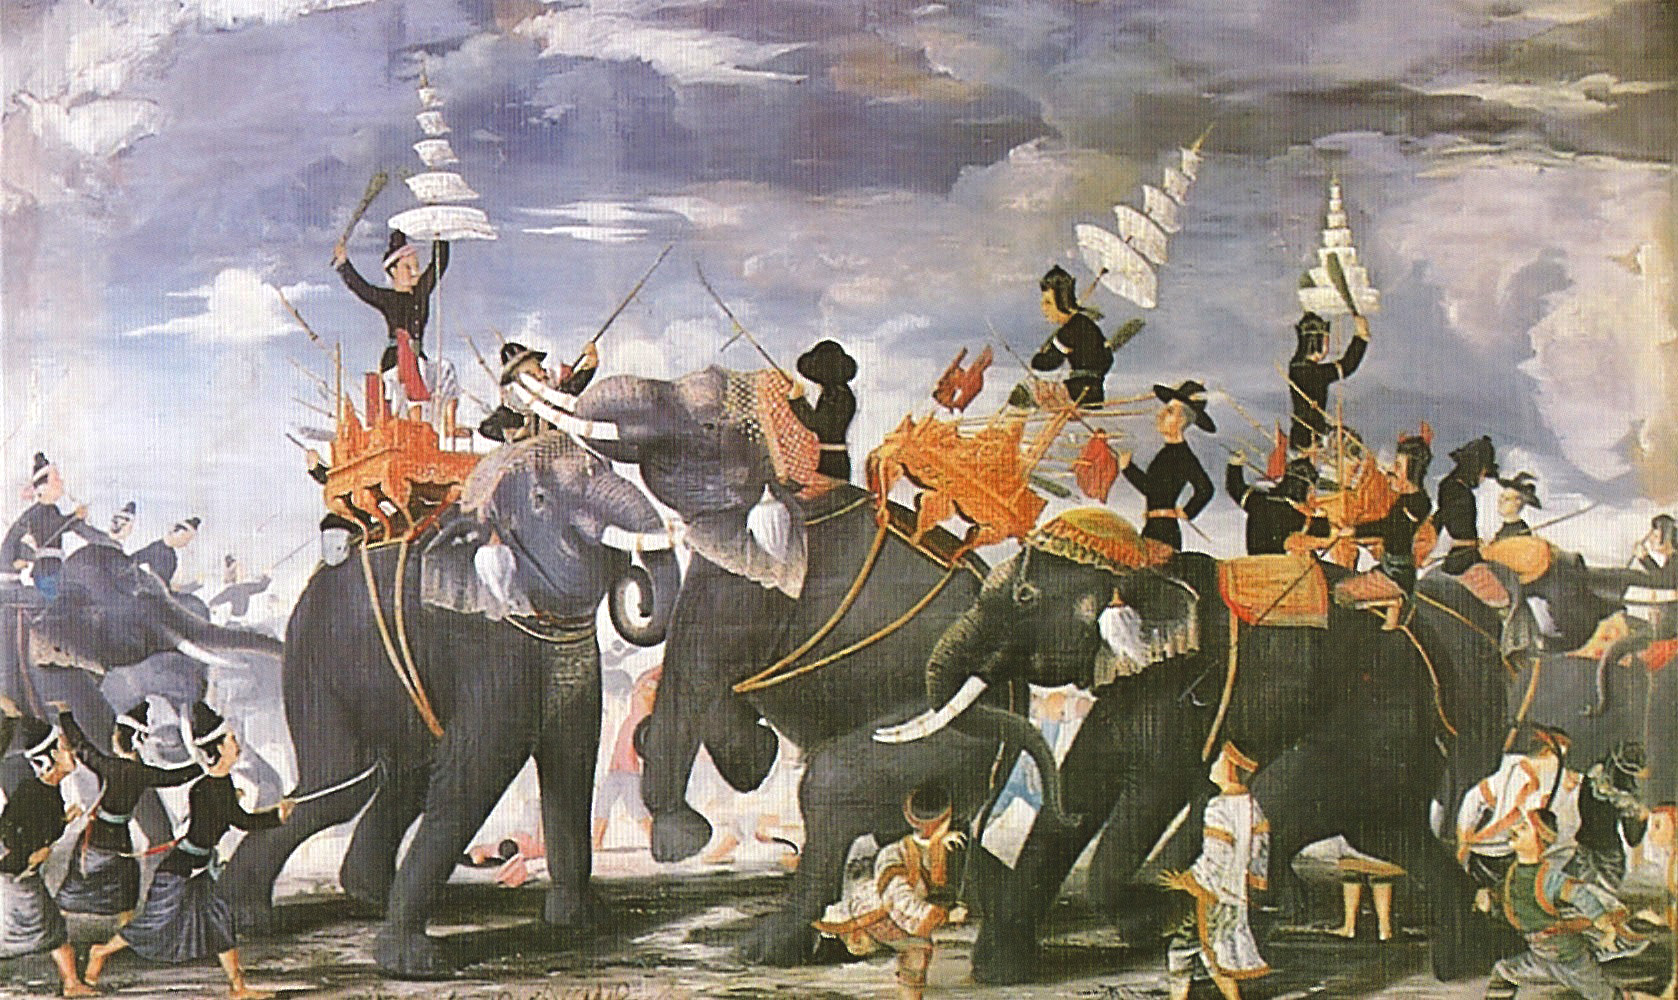
สมเด็จพระมหาจักรพรรดิ

infobox royalty
| birth_date = พ.ศ. 2048
| death_date = พ.ศ. 2111 (63 พรรษา)
| father = สมเด็จพระรามาธิบดีที่ 2
| spouse-type = พระอัครมเหสี
| spouse = พระสุริโยทัย
| issue = พระราเมศวร (พระราชโอรสในสมเด็จพระมหาจักรพรรดิ)|พระราเมศวร สมเด็จพระมหินทราธิราช พระวิสุทธิกษัตรีย์ พระบรมดิลก พระเทพกษัตรีย์ พระแก้วฟ้า พระศรีเสาวราช
| dynasty = ราชวงศ์สุพรรณภูมิ|สุพรรณภูมิ
| succession = พระมหากษัตริย์ไทย|พระเจ้ากรุงศรีอยุธยา
| reign-type = ครองราชย์
| reign = พ.ศ. 2091-2111 (20 ปี)
| enthronement = พ.ศ. 2091
| predecessor = ขุนวรวงศาธิราช
| successor = สมเด็จพระมหินทราธิราช
สมเด็จพระมหาจักรพรรดิราชกิจจานุเบกษา, รายนามแลพระนามผู้ที่ทำลับแลไฟ ทรงพระราชอุทิศในพระเจ้าแผ่นดิน ในพระราชกุศลบรรจบรอบเถลิงถวัลยราชสมบัติ ครบ ๒๕ ปี, เล่ม ๑๐ ตอนที่ ๓๐ หน้า ๓๑๙, ๒๒ ตุลาคม ๑๑๒ หรือ พระเจ้าช้างเผือก หรือพระนามเดิม พระเทียรราชา เป็นพระมหากษัตริย์รัชกาลที่ 15 แห่งอาณาจักรอยุธยา ระหว่างปี พ.ศ. 2091 - 2111 พระองค์ขึ้นครองบัลลังก์จากการสนับสนุนของ ขุนพิเรนทรเทพ และขุนนางผู้สนับสนุนของเขาซึ่งได้ทำรัฐประหารโดยการสังหารผู้แย่งชิงบัลลังก์คือ ขุนวรวงศาธิราช และ นางพระยาแม่อยู่หัวศรีสุดาจันทร์Chakrabongse, C., 1960, Lords of Life, London: Alvin Redman Limited
== พระราชประวัติ ==
สมเด็จพระมหาจักรพรรดิ เสด็จพระราชสมภพราว พ.ศ. 2048 ทรงมีพระนามเดิมว่า พระเทียรราชา สันนิษฐานว่าเป็นพระราชโอรสของสมเด็จพระรามาธิบดีที่ 2 อันประสูติจากพระสนม และเป็นพระอนุชาต่างพระราชมารดากับสมเด็จพระบรมราชาธิราชที่ 4 และสมเด็จพระไชยราชาธิราช"นามานุกรมพระมหากษัตริย์ไทย", หน้า 105
ด้านชีวิตครอบครัว ได้อภิเษกสมรสกับพระสุริโยทัย และมีพระราชโอรสธิดา 5 พระองค์คือ พระราเมศวร (พระราชโอรสในสมเด็จพระมหาจักรพรรดิ)|พระราเมศวร สมเด็จพระมหินทราธิราช พระวิสุทธิกษัตรีย์ พระบรมดิลก และพระเทพกษัตรี นอกจากนี้ยังอาจจะมีพระสนมอีก เพราะปรากฏพระนาม พระศรีเสาวราช พระแก้วฟ้า เป็นพระราชโอรสและพระราชธิดาของพระองค์ด้วยในชั้นหลัง
ปี พ.ศ. 2089 หลังถวายพระเพลิงพระบรมศพสมเด็จพระไชยราชาธิราชแล้ว พระเทียรราชาทรงลี้ภัยออกผนวชอยู่วัดราชประดิษฐานตลอดรัชสมัยสมเด็จพระยอดฟ้าและขุนวรวงศาธิราช ครั้งนั้นสมเด็จพระมหาธรรมราชาธิราช|ขุนพิเรนทรเทพได้ร่วมกับเจ้าพระยาศรีธรรมาโศกราช|ขุนอินทรเทพ เจ้าพระยามหาเทพ|หมื่นราชเสน่หา (ในราชการ) และหลวงศรียศ ปรึกษากันว่าแผ่นดินเป็นทุรยศ ควรจับขุนวรวงศาธิราชไปประหารชีวิตเสีย แล้วให้พระเทียรราชาซึ่งทรงผนวชอยู่เป็นพระเจ้าแผ่นดินแทน จึงพากันไปเข้าเฝ้าพระเทียรราชา กราบทูลแผนการให้ทรงทราบ ก็ทรงเห็นด้วย ฝ่ายขุนอินทรเทพ หมื่นราชเสน่หา และหลวงศรียศ เห็นว่าควรเสี่ยงเทียนว่าพระเทียรราชามีพระบารมีมากกว่าขุนวรวงศาธิราชหรือไม่ ขุนพิเรนทรเทพไม่เห็นชอบ แต่พระเทียรราชาทรงเห็นด้วย ค่ำวันนั้นทั้งหมดจึงไปยังพระอุโบสถวัดป่าแก้วเพื่อทำพิธีเสี่ยงทาย"พระราชพงศาวดารกรุงศรีอยุธยา ฉบับพันจันทนุมาศ (เจิม)", หน้า 67 เมื่อจุดเทียนแล้วปรากฏว่าเทียนของขุนวรวงศาธิราชยาวกว่า ขุนพิเรนทรเทพจึงโกรธว่าห้ามแล้ว ยังขืนทำอีก แล้วคายชานหมากทิ้ง บังเอิญไปถูกเทียนขุนวรวงศาธิราชดับลง ทั้ง 5 คนจึงยินดีอย่างยิ่ง"พระราชพงศาวดารกรุงศรีอยุธยา ฉบับพันจันทนุมาศ (เจิม)", หน้า 68 ขณะนั้นมีพระภิกษุลึกลับเข้ามาในอุโบสถ ให้พรว่าที่ปรารถนานั้นจะสำเร็จแน่ ออกจากอุโบสถก็หายตัวไป"พระราชพงศาวดารกรุงศรีอยุธยา ฉบับพันจันทนุมาศ (เจิม)", หน้า 69
เมื่อขุนวรวงศาธิราชเสด็จฯ ทางชลมารคไปทรงคล้องช้างเผือก ขุนพิเรนทรเทพกับพวกได้จัดกองเรือออกสกัด เข้าจับขุนวรวงศาธิราช นางพระยาแม่อยู่หัวศรีสุดาจันทร์ และพระราชโอรส ฆ่าเสียทั้งหมด เอาศพไปเสียบประจานไว้ ณ วัดแร้ง เว้นชีวิตไว้แต่พระศรีสิน แล้วเข้ายึดพระราชวัง ให้ส่งเรือพระที่นั่งชัยสุพรรณหงส์ไปรับพระเทียรราชาซึ่งลาสิกขาบทแล้วมาราชาภิเษกเป็น"สมเด็จพระมหาจักรพรรดิราชาธิราชเจ้า" ครองกรุงศรีอยุธยาแทน"พระราชพงศาวดารกรุงศรีอยุธยา ฉบับพันจันทนุมาศ (เจิม)", หน้า 70
ในพงศาวดารกรุงศรีอยุธยา ฉบับหมอบรัดเล ได้ออกพระนามว่า "สมเด็จพระมหาจักรพรรดิราชาธิราช รามินทรธิบดินทราเชน สุริเยนทรยโสดมราไชสวรรยาธิปัต"
== พระราชกรณียกิจ ==
ในระหว่างปี พ.ศ. 2092 - 2106 สมเด็จพระมหาจักรพรรดิทรงพระกรุณาโปรดเกล้าฯให้ปรับปรุงกิจการทหาร และเสริมสร้างบ้านเมืองให้มั่นคงแข็งแรงกว่าเดิม ยุทธศาสตร์ในการป้องกันคือ ใช้พระนครเป็นที่มั่น
* เมื่อ พ.ศ. 2092 ทรงให้ก่อกำแพงพระนครศรีอยุธยาก่ออิฐถือปูนตามแบบฝรั่งเป็นครั้งแรก จากเดิมที่ถมดินเป็นเชิงเทินแล้วปักเสาไม้ระเนียดด้านบน
* โปรดให้รื้อกำแพงเมืองหน้าด่านชั้นนอกออก 3 เมืองคือ สุพรรณบุรี ลพบุรี และนครนายก เพื่อป้องกันไม่ให้ข้าศึกอาศัยเป็นที่ตั้งมั่น
* โปรดให้ขุดคลองมหานาคเป็นคูเมืองออกไปถึงชายทุ่งภูเขาทอง คาดว่าเริ่มขุดตั้งแต่ศึกพระสุริโยทัยขาดคอช้างแต่เพิ่งมาเสร็จ
* โปรดให้สำรวจบัญชีสำมะโนครัวใหม่ ตามหัวเมืองชั้นในทุกหัวเมือง ทำให้ทราบจำนวนชายฉกรรจ์ที่สามารถทำการรบได้
* ทรงตั้งเมืองใหม่ขึ้น 3 เมือง เพื่อให้เป็นที่รวมพลและง่ายต่อการเกณฑ์เข้าพระนคร
** ยกตลาดขวัญเป็น นนทบุรี|เมืองนนทบุรี
** ยกบ้านท่าจีนเป็น สมุทรสาคร|เมืองสาครบุรี
** แบ่งเอาเขตราชบุรี|เมืองราชบุรีกับสุพรรณบุรี|เมืองสุพรรณบุรีเป็น อำเภอนครชัยศรี|เมืองนครชัยศรี
* พ.ศ. 2095 โปรดให้แปลงเรือแซ (เรือยาวตีกรรเชียง ใช้คนพาย ประมาณ 20 คน) เป็นเรือชัย (เรือที่มีปืนใหญ่ยิงได้ที่หัวเรือ) และหัวสัตว์ คือการพัฒนาเรือรบนั่นเอง ซึ่งก็คือเรือที่ใช้ในพระราชพิธีปัจจุบัน
* โปรดให้จับช้างเข้ามาใช้ในราชการ สมเด็จพระมหาจักรพรรดิทรงสามารถจับช้างเผือกได้ถึงเจ็ดเชือก จึงได้รับขนานพระนามว่า พระเจ้าช้างเผือก อีกพระนามหนึ่ง
พ.ศ. 2106 สมเด็จพระไชยเชษฐาธิราช แห่งอาณาจักรล้านช้าง มีพระราชประสงค์เป็นไมตรีกับกรุงศรีอยุธยา จึงส่งทูตมาขอพระเทพกษัตรี พระราชธิดาพระองค์เล็กไปเป็นพระชายา สมเด็จพระมหาจักรพรรดิทรงรับไมตรีแต่ตอนนั้นพระเทพกษัตรีทรงพระประชวร พระองค์จึงส่งพระแก้วฟ้าไปถวายแทน
เมื่อพระไชยเชษฐาทรงทราบว่าไม่ใช่พระเทพกษัตรีจึงถวายพระแก้วฟ้าคืนใน พ.ศ. 2107 สมเด็จพระมหาจักรพรรดิจึงทรงส่งพระเทพกษัตรีย์ไปยังล้านช้างแต่พระเจ้าบุเรงนองทรงทราบเข้าจึงส่งทหารไปชิงตัวพระเทพกษัตรีมา
สมเด็จพระมหาจักรพรรดิทรงทราบก็ทรงเสียพระทัย จึงเสด็จไปประทับที่วังหลัง ให้พระมหินทร์พระโอรสว่าราชการแทน เมื่อพระชนมายุประมาณ 59 พรรษา ต่อมาได้เสด็จออกผนวชใน พ.ศ. 2109 โดยมีข้าราชการออกบวชด้วยจำนวนมาก
สมเด็จพระมหินทราธิราช|พระมหินทร์ ทรงได้ว่าราชการแทนในช่วงหนึ่ง ต่อมาทรงมีเรื่องกินแหนงแคลงใจกับพระมหาธรรมราชา จนเกิดความร้าวฉานระหว่างพิษณุโลกกับกรุงศรีอยุธยาเนื่องจากพระองค์สมคบพระไชยเชษฐาไปตีเมืองพิษณุโลก จนพระองค์มิอาจรั้งราชการแผ่นดินจึงทูลเชิญให้สมเด็จพระมหาจักรพรรดิลาผนวชหลังจากที่ผนวชได้ไม่นาน แล้วกลับมาว่าราชการตามเดิม
พระองค์กับพระมหินทร์เสด็จขึ้นไปเมืองพิษณุโลก ขณะที่พระมหาธรรมราชาเสด็จไปหงสาวดีแล้วนำพระวิสุทธิกษัตรีพร้อมด้วยพระเอกาทศรถมาอยู่ที่กรุงศรีอยุธยา เมื่อพระมหาธรรมราชาทราบเรื่องจึงให้ไปเข้ากับหงสาวดีอย่างเปิดเผย
เมื่อ พ.ศ. 2111 ระหว่างสงครามกับอาณาจักรตองอู สมเด็จพระมหาจักรพรรดิทรงพระประชวรหนักประมาณ 25 วัน และเสด็จสวรรคตในขณะที่ทัพพม่าดีปิดล้อมกรุงศรีอยุธยาอยู่ สิริพระชนมพรรษา 63 พรรษา ครองสิริราชสมบัติได้ 20 ปี
== ราชการสงคราม ==
=== ศึกพระสุริโยทัยขาดคอช้าง ===
ไฟล์:Queen Suriyothai elephant combat.jpg|thumb|right|360px|พระสุริโยทัย (กลาง) ไสช้างเข้าขวางช้างสมเด็จพระมหาจักรพรรดิ (ขวา) ซึ่งกำลังเสียทีช้างพระเจ้าแปร (ซ้าย) ในสงครามพระเจ้าตะเบ็งชเวตี้ (จิตรกรรมประกอบโคลงภาพพระราชพงศาวดาร ฝีพระหัตถ์สมเด็จพระเจ้าบรมวงศ์เธอ เจ้าฟ้ากรมพระยานริศรานุวัดติวงศ์)
ในปี พ.ศ. 2091 หลังจากสมเด็จพระมหาจักรพรรดิขึ้นครองราชย์ได้เพียงเจ็ดเดือน การเปลี่ยนแปลงครั้งสำคัญครั้งนี้เป็นที่กระฉ่อนไปทั่ว จนทราบไปยังพระกรรณพระเจ้าตะเบ็งชะเวตี้|พระเจ้าหงสาวดีตะเบ็งชะเวตี้ กษัตริย์พม่าทรงพระราชดำริว่า ทางกรุงศรีอยุธยาผลัดเปลี่ยนแผ่นดิน เห็นเป็นโอกาสที่จะแผ่อำนาจมายังกรุงศรีอยุธยา จึงได้ยกกองทัพใหญ่มาทางด่านพระเจดีย์สามองค์ กาญจนบุรี|เมืองกาญจนบุรี (บางพงศาวดารบอกว่า พระเจ้าตะเบ็งชะเวตี้ได้เสด็จมาทอดพระเนตรกำแพงเมืองอยุธยาก่อนหน้านี้มาครั้งหนึ่งแล้ว เพื่อประเมินกำลังศึก) โดยตั้งค่ายหลวงที่ตำบลกุ่มดอง ทัพพระเจ้าบุเรงนอง|พระมหาอุปราชาบุเรงนองตั้งที่เพนียด ทัพพระเจ้าแปรตั้งที่บ้านใหม่มะขามหย่อง ทัพพระยาพะสิม ตั้งอยู่ที่ตำบลทุ่งวรเชษฐ์
ในวันอาทิตย์ ขึ้น 6 ค่ำ เดือน 4 พ.ศ. 2092 สมเด็จพระมหาจักรพรรดิ เสด็จออกไปดูลาดเลากำลังศึก ณ ทุ่งภูเขาทอง พร้อมกับพระสุริโยทัย พระราเมศวร และพระมหินทร์ สมเด็จพระมหาจักรพรรดิได้กระทำยุทธหัตถีกับพระเจ้าแปร ช้างพระที่นั่งเสียที พระสุริโยทัยจึงทรงไสช้างเข้าขวางช้างข้าศึก เพื่อป้องกันสมเด็จพระมหาจักรพรรดิ พระเจ้าแปรได้ทีจึงฟันพระสุริโยทัยด้วยของ้าว สิ้นพระชนม์บนคอช้าง พระราเมศวรและพระมหินทร์ ได้ขับช้างเข้ากันพระศพกลับเข้าพระนคร
ในการต่อสู้กับข้าศึกในขั้นต่อไป สมเด็จพระมหาจักรพรรดิโปรดให้นำปืนใหญ่นารายณ์สังหาร ลงเรือสำเภาแล่นไปตามลำน้ำโจมตีข้าศึกที่ตั้งล้อมกรุงศรีอยุธยาอยู่ อำนาจการยิงของปืนใหญ่ทำให้ฝ่ายพม่าล้มตายเป็นอันมาก ประกอบกับเป็นเวลาใกล้ฤดูฝน และเสบียงอาหารร่อยหรอลง อีกทั้งทางฝ่ายพม่าได้ข่าวว่า มีกองทัพไทยจากหัวเมืองเหนือยกมาสนับสนุน เกรงว่าจะถูกตีกระหนาบ จึงปรึกษากับแม่ทัพนายกองจะยกทัพกลับ แม่ทัพทั้งหลายเห็นควรจะยกทัพกลับทางด่านเจดีย์สามองค์ (กาญจนบุรี) แต่พระเจ้าตเบ็งชเวตี้เห็นว่าทางที่ยกมานั้น ทรงทำลายเสบียงอาหารเสียหมดแล้ว ถ้ายกไปทางนี้จะประสบปัญหาขาดแคลน และจะถูกทหารไทยยกมาซ้ำเติมลำบากอยู่ จึงทรงให้ยกทัพขึ้นไปทางด่านแม่ละเมา (ตาก) เพื่อตีทัพของพระมหาธรรมราชาด้วยไพร่พลนั้นน้อยนัก และจะได้แย่งเสบียงมา เมื่อปะทะกับกองทัพของพระมหาธรรมราชาและพระราเมศวร ไล่ติดตามไปจนเกือบถึงกำแพงเพชร|เมืองกำแพงเพชร ฝ่ายพม่าได้ทำอุบายซุ่มกำลังไว้ทั้งสองข้างทาง พอกองทัพกรุงศรีอยุธยาถลำเข้าไป จึงได้เข้าล้อมไว้ จับได้ทั้งพระมหาธรรมราชา และพระราเมศวร สมเด็จพระมหาจักรพรรดิต้องทรงขอหย่าศึก และไถ่ตัวคืนโดยแลกกับช้างชนะงาสองเชือกคือ พลายศรีมงคลกับพลายมงคลทวีป จากนั้นกองทัพพม่าก็ถอยกลับไปยังหงสาวดี
ส่วนการพระศพพระสุริโยทัยนั้นเมื่อเสร็จศึกสงครามแล้วโปรดให้ตั้งการพระราชพิธีพระราชทานเพลิง ณ สวนหลวง และให้สถาปนาที่พระราชทานเพลิงเป็นพระอารามเพื่ออุทิศ พระราชกุศลพระราชทาน แด่สมเด็จพระอัครมเหสี ประกอบด้วยพระเจดีย์ พระวิหาร แล้วพระราชทานนามพระอารามอันเป็นพระราชานุสรณ์แห่งพระสุริโยทัยแห่งนี้ว่า วัดสบสวรรค์ ในปัจจุบันชื่อ วัดสวนหลวงสบสวรรค์
=== สงครามกับเขมร ===
พ.ศ. 2099 ในเดือน 12 สมเด็จพระมหาจักรพรรดิทรงให้แต่งทัพไปตีเมืองละแวก พระยาองค์ (โอง) สวรรคโลก (เชื่อว่าเป็นคนเดียวกับพระยาสวรรคโลกที่กำจัดขุนวรวงศาธิราช) เป็นทัพหลวง ยกทัพ 30,000 ให้พระมหามนตรีถืออาชญาสิทธิ์ พระมหาเทพถือวัวเกวียน ให้พระยาเยาวเป็นแม่ทัพเรือ แต่ลมพัดไม่เป็นใจทัพเรือจึงตามทัพบกไม่ทัน พระยารามลักษณ์แม่ทัพบกได้เข้าตีเขมรในตอนกลางคืน แต่เสียทีถอยหนีมาถึงทัพใหญ่ ในศึกนี้เสียพระยาองค์ (โอง) สวรรคโลกกับไพร่พลอีกจำนวนมาก
=== สงครามช้างเผือก ===
พระเจ้าบุเรงนองผู้ครองราชย์เป็นพระเจ้าหงสาวดีต่อจากพระเจ้าตะเบ็งชะเวตี้ ทราบเรื่องช้างเผือก จึงส่งราชทูตเชิญพระราชสาส์นมาขอพระราชทานช้างเผือกสองช้าง สมเด็จพระมหาจักรพรรดิทรงให้เหตุผลเชิงปฏิเสธเพราะทรงเห็นด้วยกับพระราเมศวร พระยาจักรี และพระสุนทรสงคราม พระเจ้าบุเรงนองจึงถือสาเหตุนั้น ยกกองทัพมาตีกรุงศรีอยุธยา เมื่อ พ.ศ. 2106 ด้วยกำลังพลสองแสนคน จัดเป็นทัพกษัตริย์หกทัพ ได้เตรียมทัพเรือพร้อมปืนใหญ่กับจ้างชาวโปรตุเกสอาสาสมัคร 400 คน เป็นทหารปืนใหญ่ ให้เมืองเชียงใหม่สนับสนุนเสบียงอาหาร โดยลำเลียงมาทางเรือ เปลี่ยนเส้นทางเดินทัพมาทางด่านแม่ละเมา เข้าตีหัวเมืองฝ่ายเหนือของไทยมาตามลำดับเพื่อตัดกำลังที่จะยกมาช่วยกรุงศรีอยุธยา
ฝ่ายกรุงศรีอยุธยาเตรียมตัวป้องกันพระนคร โดยคาดว่าพม่าจะยกกำลังมาทางด่านเจดีย์สามองค์ ทำให้พระเจ้าบุเรงนองตีกำแพงเพชร|เมืองกำแพงเพชร สวรรคโลก สุโขทัย พิชัย และพิษณุโลกได้ ครั้นลงมาถึงเมืองชัยนาท กองทัพพม่าก็ได้ปะทะกับกองทัพกรุงศรีอยุธยาของพระราเมศวร แต่ฝ่ายกรุงศรีอยุธยาต้านทานไม่ได้ต้องถอยกลับเข้ากรุงศรีอยุธยา กองทัพพม่าได้เข้าล้อมกรุงศรีอยุธยาไว้ แล้วระดมยิงปืนใหญ่เข้าในพระนครทุกวัน จนราษฎรได้รับความเดือดร้อนและเสียขวัญ สมเด็จพระมหาจักรพรรดิ ต้องเสด็จไปเจรจากับพระเจ้าบุเรงนอง ที่พลับพลาบริเวณตำบลวัดหน้าพระเมรุ กับวัดหัสดาวาส ยอมเป็นไมตรี โดยได้มอบช้างเผือก 4 ช้าง พร้อมกับพระราเมศวร พระยาจักรี และพระสุนทรสงครามให้แก่พม่า โดยสมเด็จพระมหาจักรพรรดิทรงต่อรองขอดินแดนของอยุธยาทั้งหมดที่พระเจ้าบุเรงนองยึดไว้คืน พระเจ้าบุเรงนองก็ถวายคืนแต่โดยดี จากนั้นพม่าก็ถอยกลับไปหงสาวดี
=== สงครามเสียกรุง ===
ใน พ.ศ. 2111 พม่าได้ยกกองทัพใหญ่เจ็ดกองทัพโดยมีทัพเมืองพิษณุโลกอยู่ด้วย มีกำลังห้าแสนคน เดินทัพเข้ามาทางด่านแม่ละเมาเข้าล้อมกรุงศรีอยุธยาไว้ทั้งสี่ด้าน โดยมุ่งตีหักเข้ามาทางด้านทิศตะวันออก ซี่งเป็นด้านที่คูเมืองแคบสุด และใช้กำลังทางเรือปิดกั้นลำน้ำทางตอนใต้ เพื่อไม่ให้ฝ่ายไทยติดต่อกับหัวเมืองทางใต้และต่างประเทศ
==ความไม่สงบภายใน==
=== กบฏพระศรีศิลป์ ===
ประมาณ พ.ศ. 2098 พระศรีศิลป์ (พระราชโอรสในสมเด็จพระไชยราชาธิราช)|พระศรีศิลป์ พระราชโอรสของสมเด็จพระไชยราชาธิราชกับนางพระยาแม่อยู่หัวศรีสุดาจันทร์ มีพระชันษาได้ 14 ปี สมเด็จพระมหาจักรพรรดิทรงให้ผนวชเป็นสามเณรอยูที่วัดราชประดิษฐาน แต่พระศรีศิลป์กลับวางแผนก่อกบฏและถูกจับได้ สมเด็จพระมหาจักรพรรดิทรงไม่ประหารแต่ให้คุมตัวไว้ที่วัดธรรมิกราช
จนถึง พ.ศ. 2104 พระศรีศิลป์มีพระชันษาครบ 20 สมเด็จพระมหาจักรพรรดิจะให้อุปสมบทเป็นพระภิกษุ (พระราชพงศาวดารฉบับหลวงประเสริฐฯ กล่าวว่าตอนนั้นบวชอยูที่วัดมหาธาตุ พระนครศรีอยุธยา|วัดมหาธาตุ แต่พระศรีศิลป์หนีไปซุ่มพลอยู่ตำบลม่วงมดแดง จึงรับสั่งให้เจ้าพระยามหาเสนาบดีไปตาม
ฝ่ายพระศรีศิลป์แม้ได้ฤกษ์จากพระพนรัตน์ป่าแก้วแล้ว แต่ตัดสินพระทัยนำกองกำลังเข้ากรุงศรีอยุธยาก่อนกำหนด ในวันพฤหัสบดี แรม 14 ค่ำ เดือน 8 วันรุ่งขึ้นพระศรีศิลป์เข้าพระราชวังโบราณ|พระราชวังได้ครั้งนั้นได้ แต่พระศรีศิลป์ต้องพระแสงปืนสิ้นพระชนม์ในพระราชวัง ผู้ที่มีส่วนร่วมในการก่อการทั้งหมดถูกนำไปประหารชีวิตเหตุการณ์จึงเข้าสู่ภาวะปกติ
=== กบฏปัตตานี ===
หลังสงครามช้างเผือก มุซาฟาร์ ชาฮฺ สุลต่านแห่งปัตตานี ยกทัพมาช่วยกรุงศรีอยุธยา เมื่อกองทัพปัตตานีมาถึงปากแม่น้ำเจ้าพระยา ปรากฏว่ากองทัพพม่าได้ล่าถอยออกไปแล้ว สุลต่านมุซาฟาร์ ชาฮฺได้นำกองทัพชาวมลายูเข้าไปพักในกรุงศรีอยุธยา ในระหว่างที่พักอยู่ในกรุงศรีอยุธยานั้นได้เกิดความขัดแย้งขึ้นระหว่างกองทัพมลายูปัตตานีกับกองทัพกรุงศรีอยุธยา จึงได้เกิดการสู้รบกันขึ้น สุลต่านมุซาฟาร์ ชาฮฺ นำกองทัพเข้ายึดพระราชวังโบราณ|พระราชวังได้ สมเด็จพระมหาจักรพรรดิจึงต้องเสด็จหนีไปที่เกาะมหาพราหมณ์แล้วจึงรวบรวมกำลังเข้าตีตอบโต้ กองทัพปัตตานีต้องถอยร่นออกมาถึงปากอ่าว สุลต่านมุซาฟาร์ ชาฮฺ สิ้นพระชนม์ขณะยกทัพกลับพระศพถูกฝังไว้ริมฝั่งแม่น้ำเจ้าพระยาบริเวณปากอ่าว
== ในวัฒนธรรมสมัยนิยม ==
มีนักแสดงผู้รับบท สมเด็จพระมหาจักรพรรดิ ได้แก่
* สมภพ เบญจาธิกุล จากละครเรื่อง สมเด็จพระสุริโยทัย (2535)
* ศรัณยู วงษ์กระจ่าง จากภาพยนตร์เรื่อง สุริโยไท (2544)
* มานพ อัศวเทพ จากละครเรื่อง กษัตริยา (2546)
* ศรัณยู วงษ์กระจ่าง จากภาพยนตร์เรื่อง ตำนานสมเด็จพระนเรศวรมหาราช ภาค ๑ องค์ประกันหงสา (2550)
* ศุกล ศศิจุลกะ จากละครเรื่อง ตำนานสมเด็จพระนเรศวรมหาราช เดอะซีรีส์ ภาคองค์ประกันหงสา (2560)
== พงศาวลี ==
==อ้างอิง==
; เชิงอรรถ
;บรรณานุกรม
*
*
*
*
== ดูเพิ่ม ==
* รายพระนามพระมหากษัตริย์ไทย
หมวดหมู่:สมเด็จพระมหาจักรพรรดิ|
หมวดหมู่:พระราชโอรสในพระมหากษัตริย์ไทย
หมวดหมู่:พระมหากษัตริย์ไทยผู้ทรงสละราชสมบัติ
หมวดหมู่:ผู้นำที่ได้อำนาจจากรัฐประหาร|มหาจักรพรรดิ